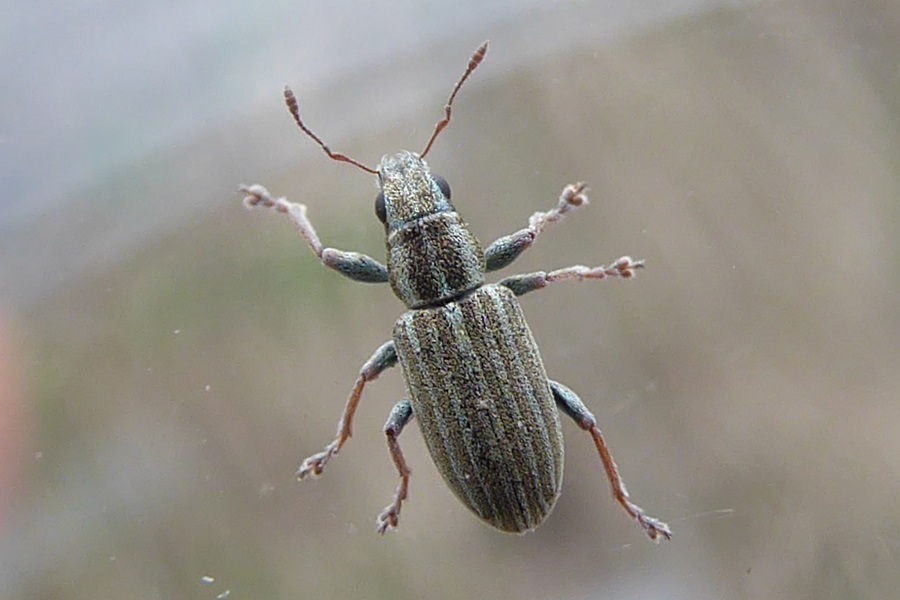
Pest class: pea_leaf_weevil